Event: Nepal Earthquake
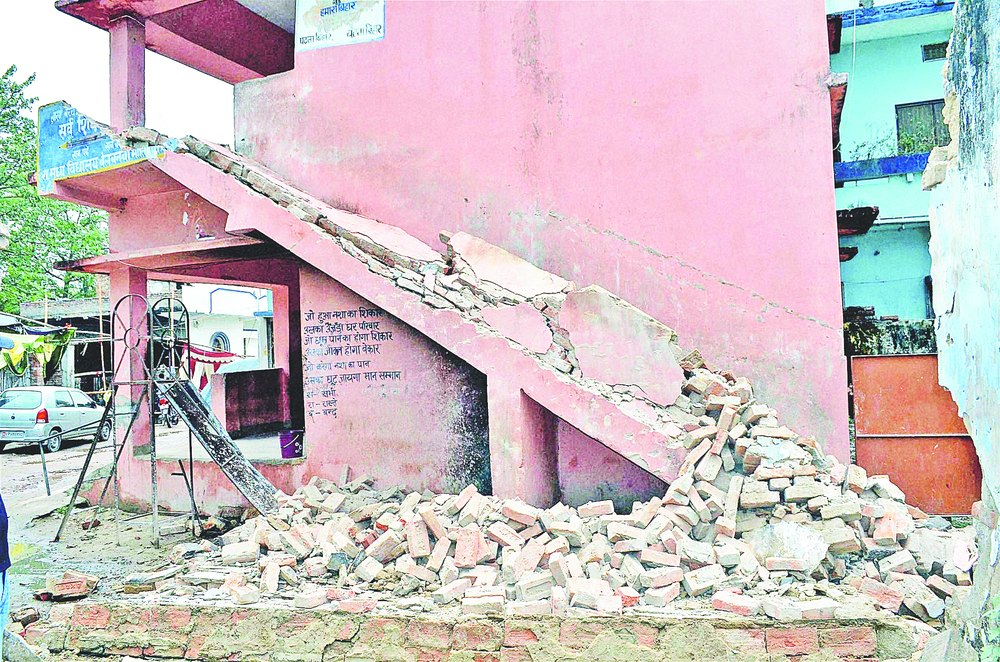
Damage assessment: damage